Dáinn, Dvalinn, Duneyrr and Duraþrór

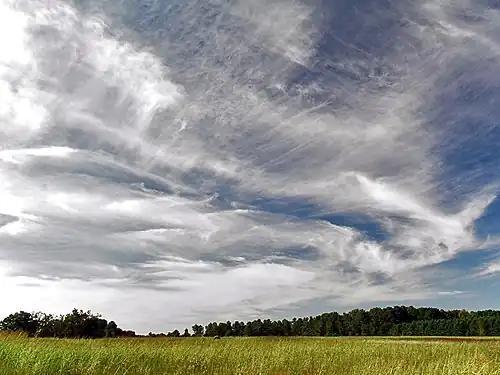
Sky as branches of Yggdrasill: compare how patterns of cirrus clouds may resemble branches of an ash tree

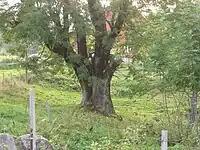
European ash tree

Early suggestions for interpretations of the stags included connecting them with the four elements, the four seasons, or the phases of the moon.